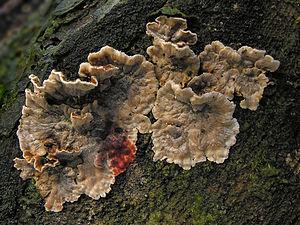
Stereum est un genre de champignons basidiomycètes de l'ordre des Russulales et de la famille des Stereaceae. De nombreuses espèces produisent une pourriture blanche plus ou moins active.
Stereum sanguinolentum est une espèce de champignon basidiomycète de la famille des Stereaceae. C'est un agent pathogène des plantes, qui provoque la carie rouge du sapin, une maladie donnant une coloration rouge touchant surtout les conifères et en particulier les épicéas. Les sporophores apparaissent sur les bois morts ou parfois sur les branches mortes des arbres vivants. Ils forment une espèce de croûte cuirassée mince sur la surface du bois. Ils vont produire un jus de couleur rouge en cas de blessure, expliquant le nom commun de la maladie ou l'épithète sanguinolentum. Il peut être l'hôte du champignon parasitaire Tremella encephala.